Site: brandenburg
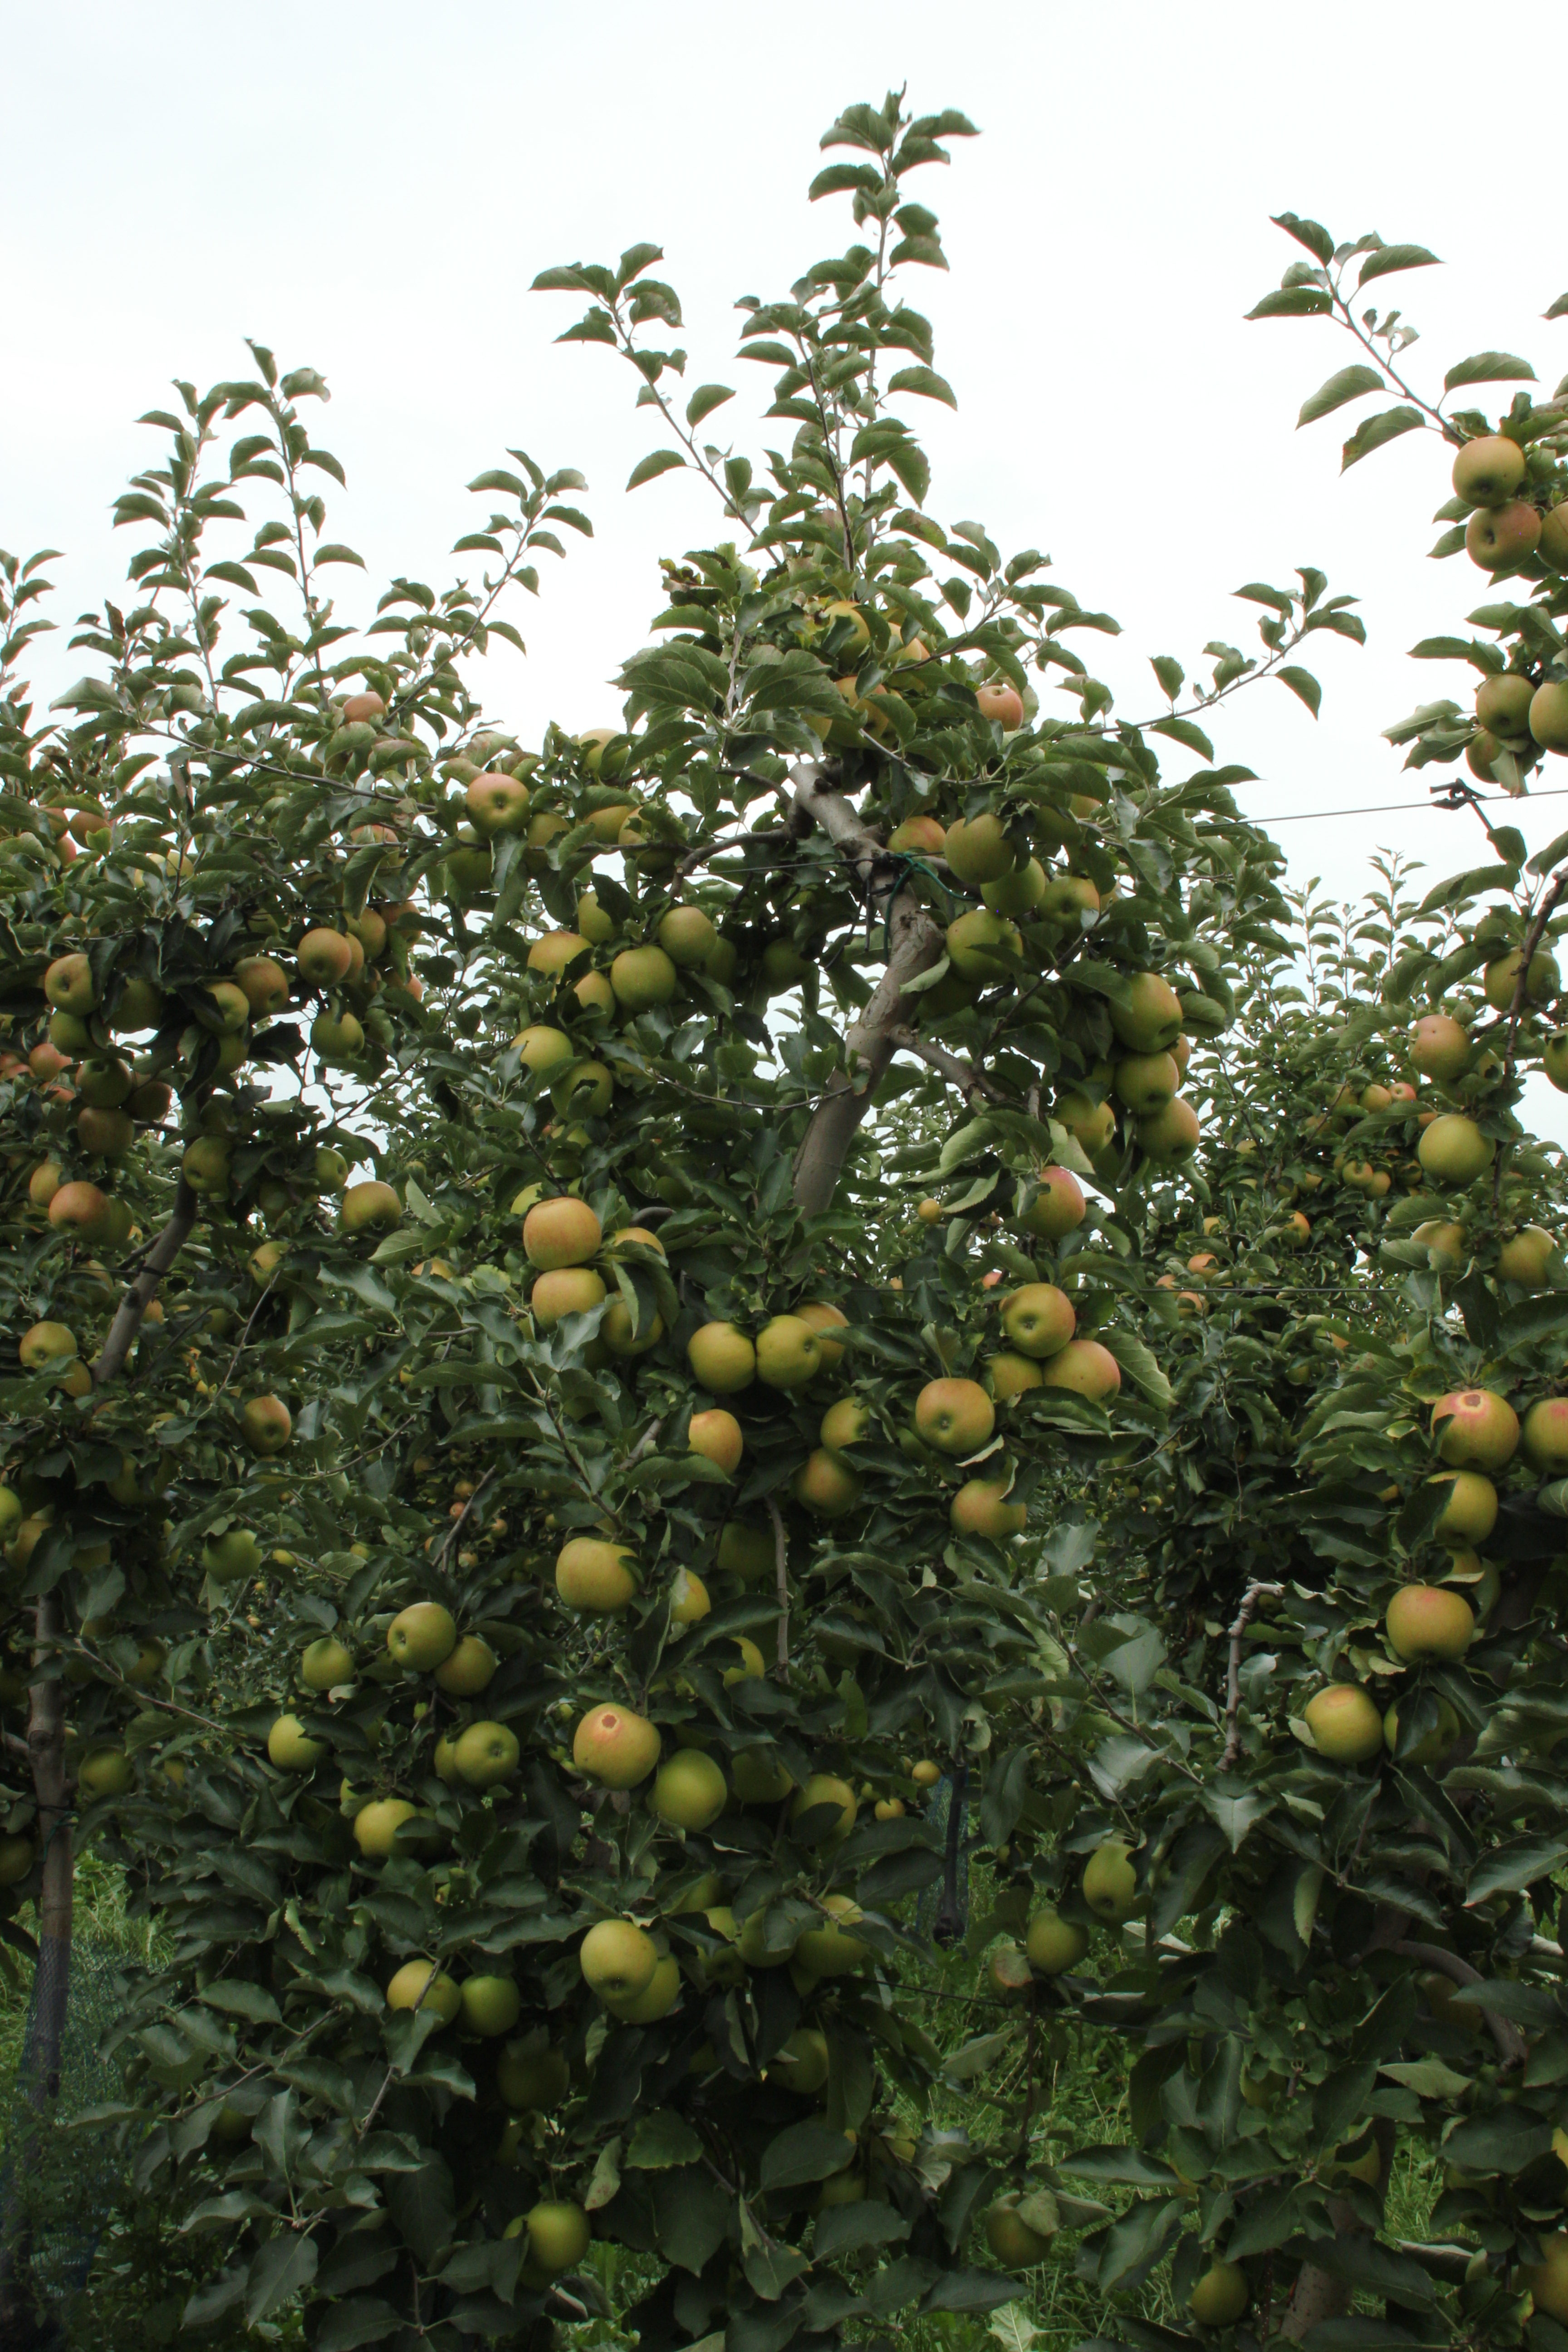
Growth stage (BBCH 87): Maturity of fruit and seed